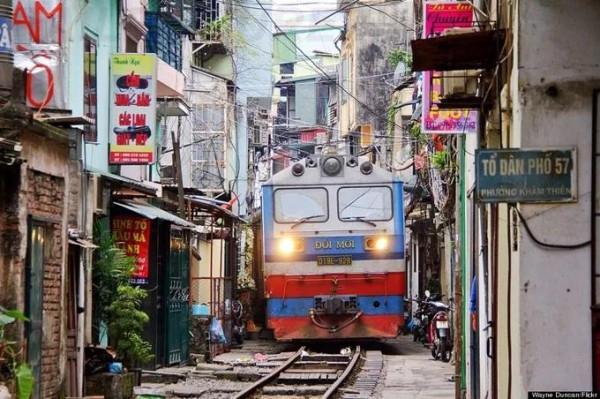
có một chiếc tàu hoả đang chạy ở trên đường ray